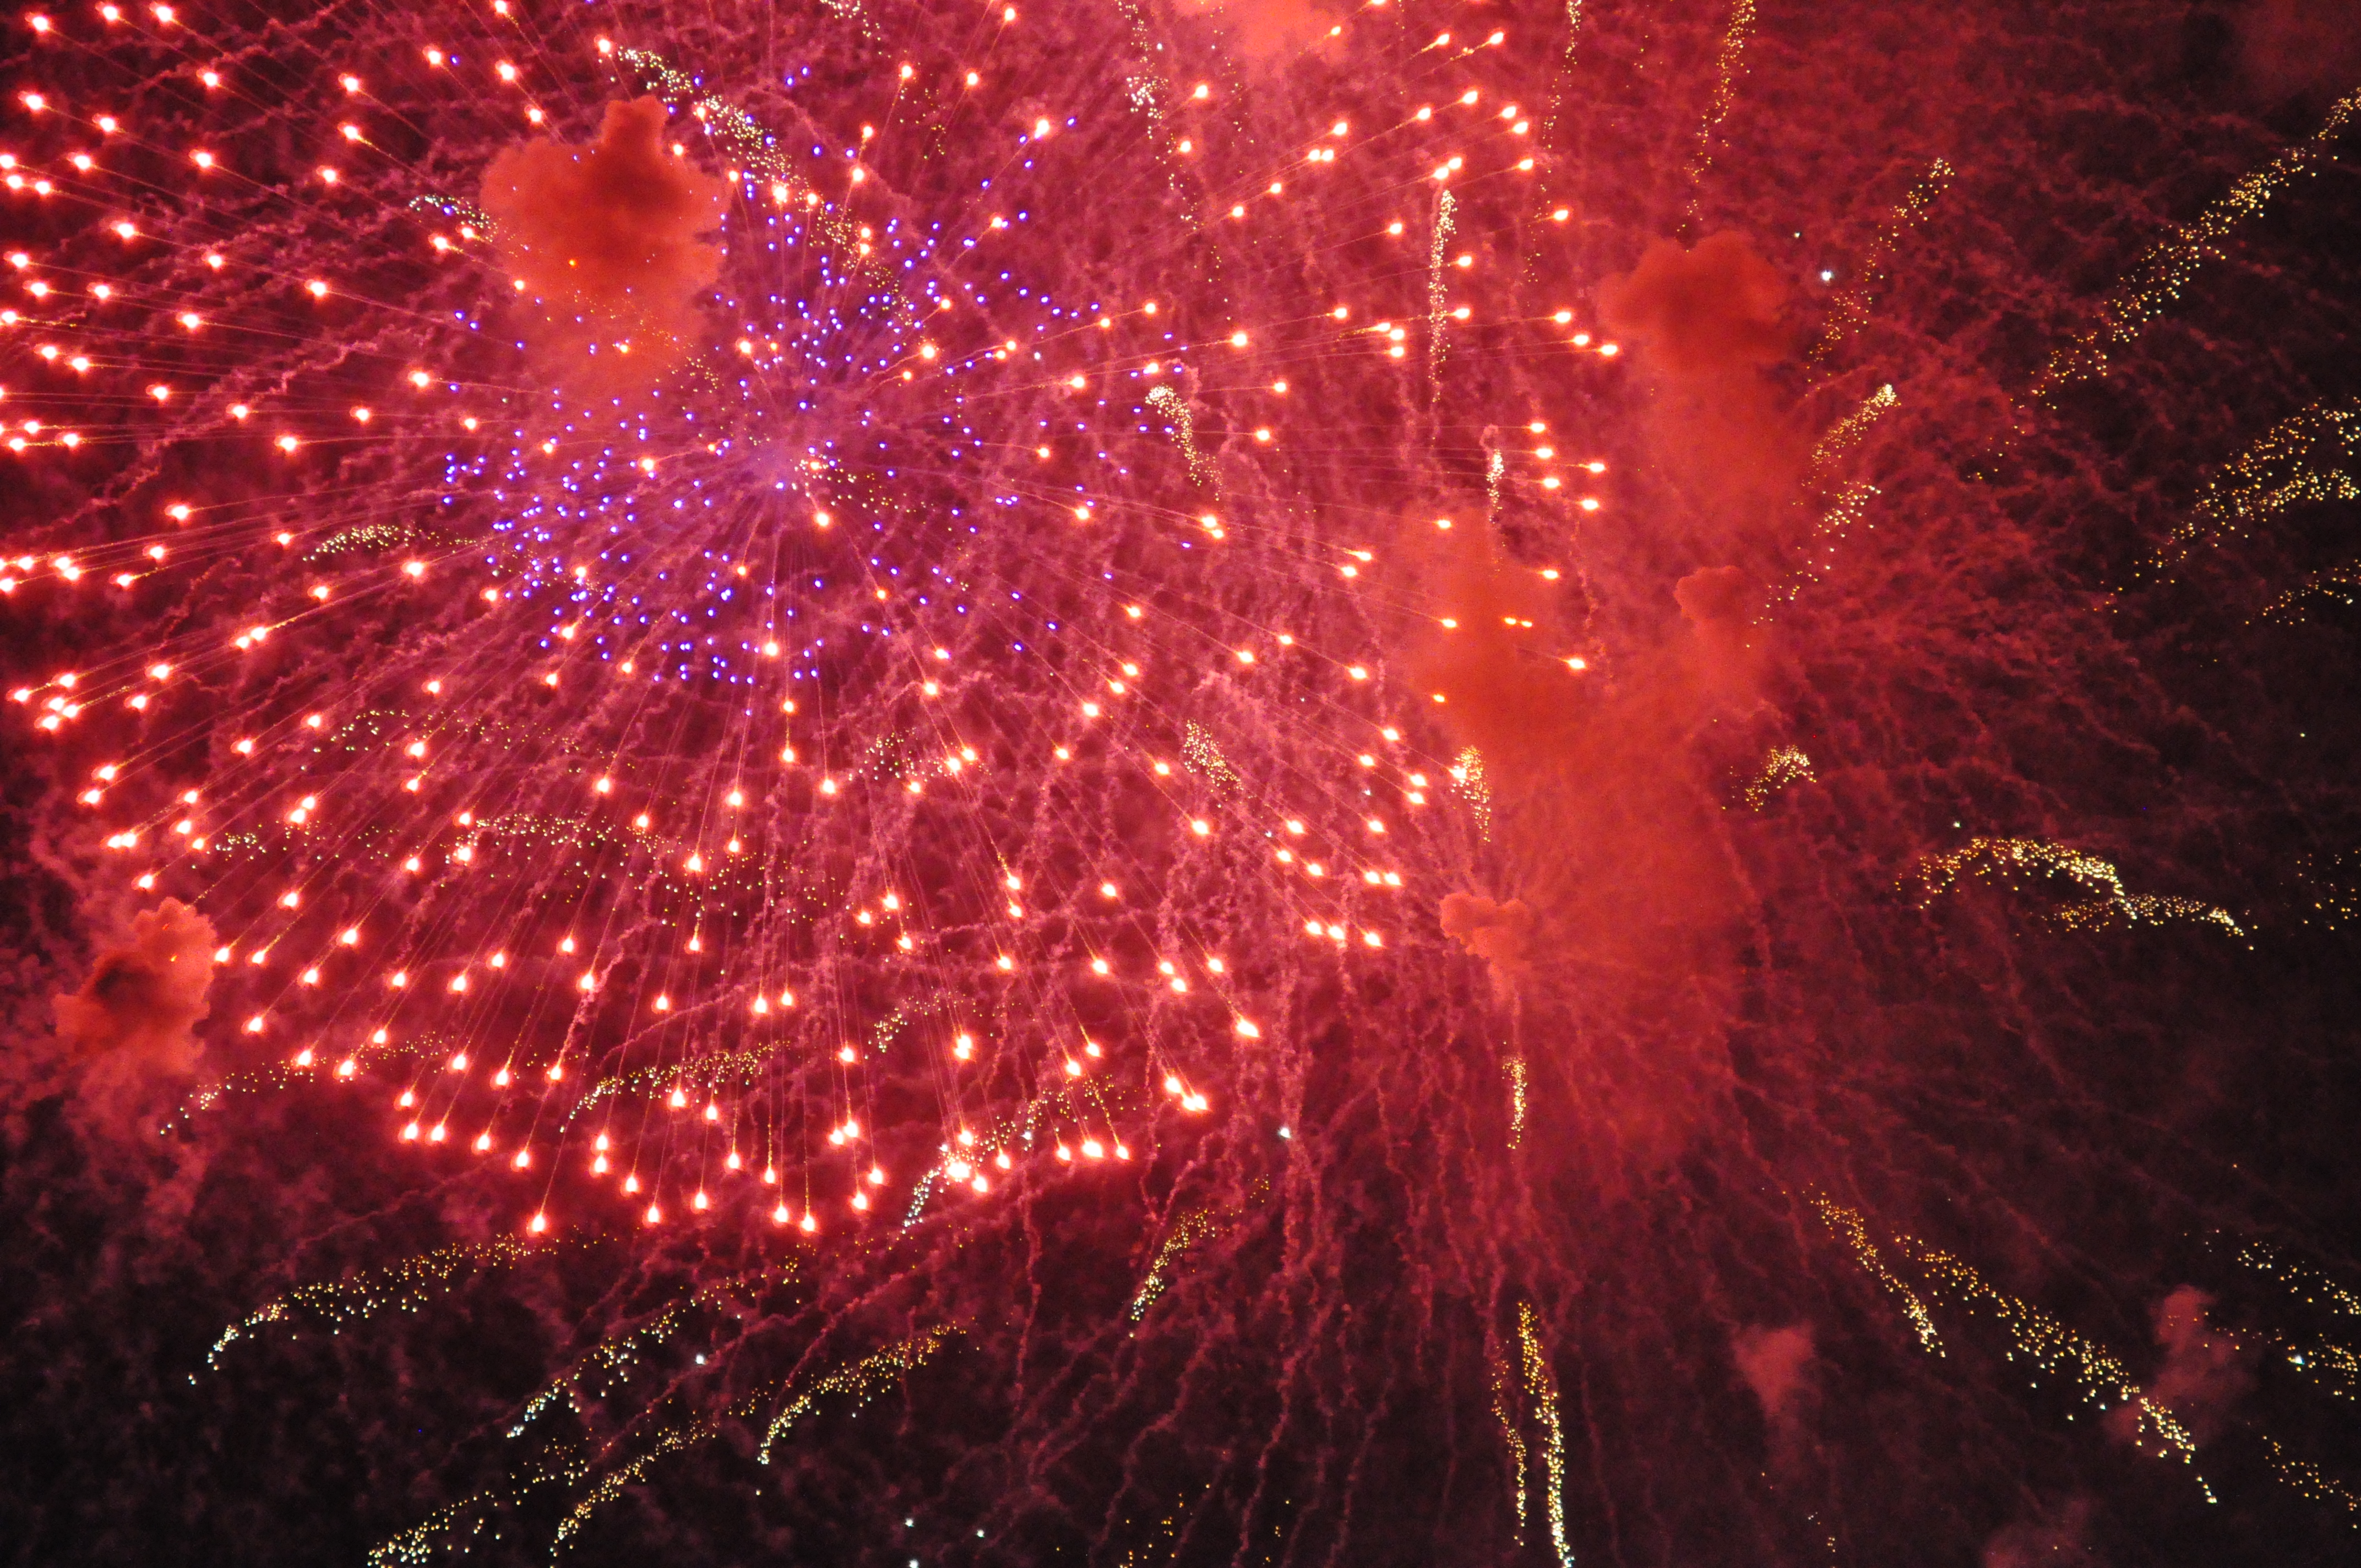
recreation, new year, 2016, lights, fireworks, event, sylvester, new year's eve, outdoor recreation